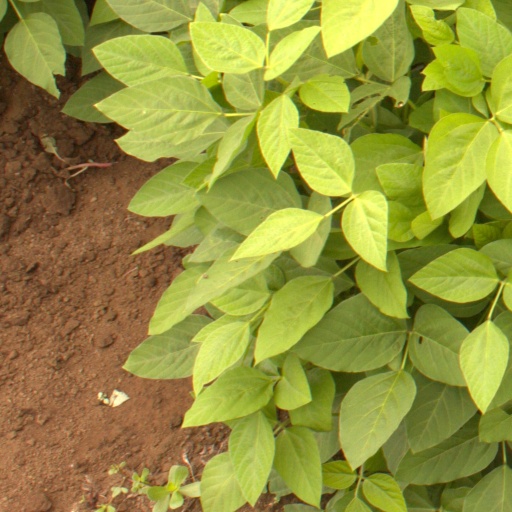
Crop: soybean